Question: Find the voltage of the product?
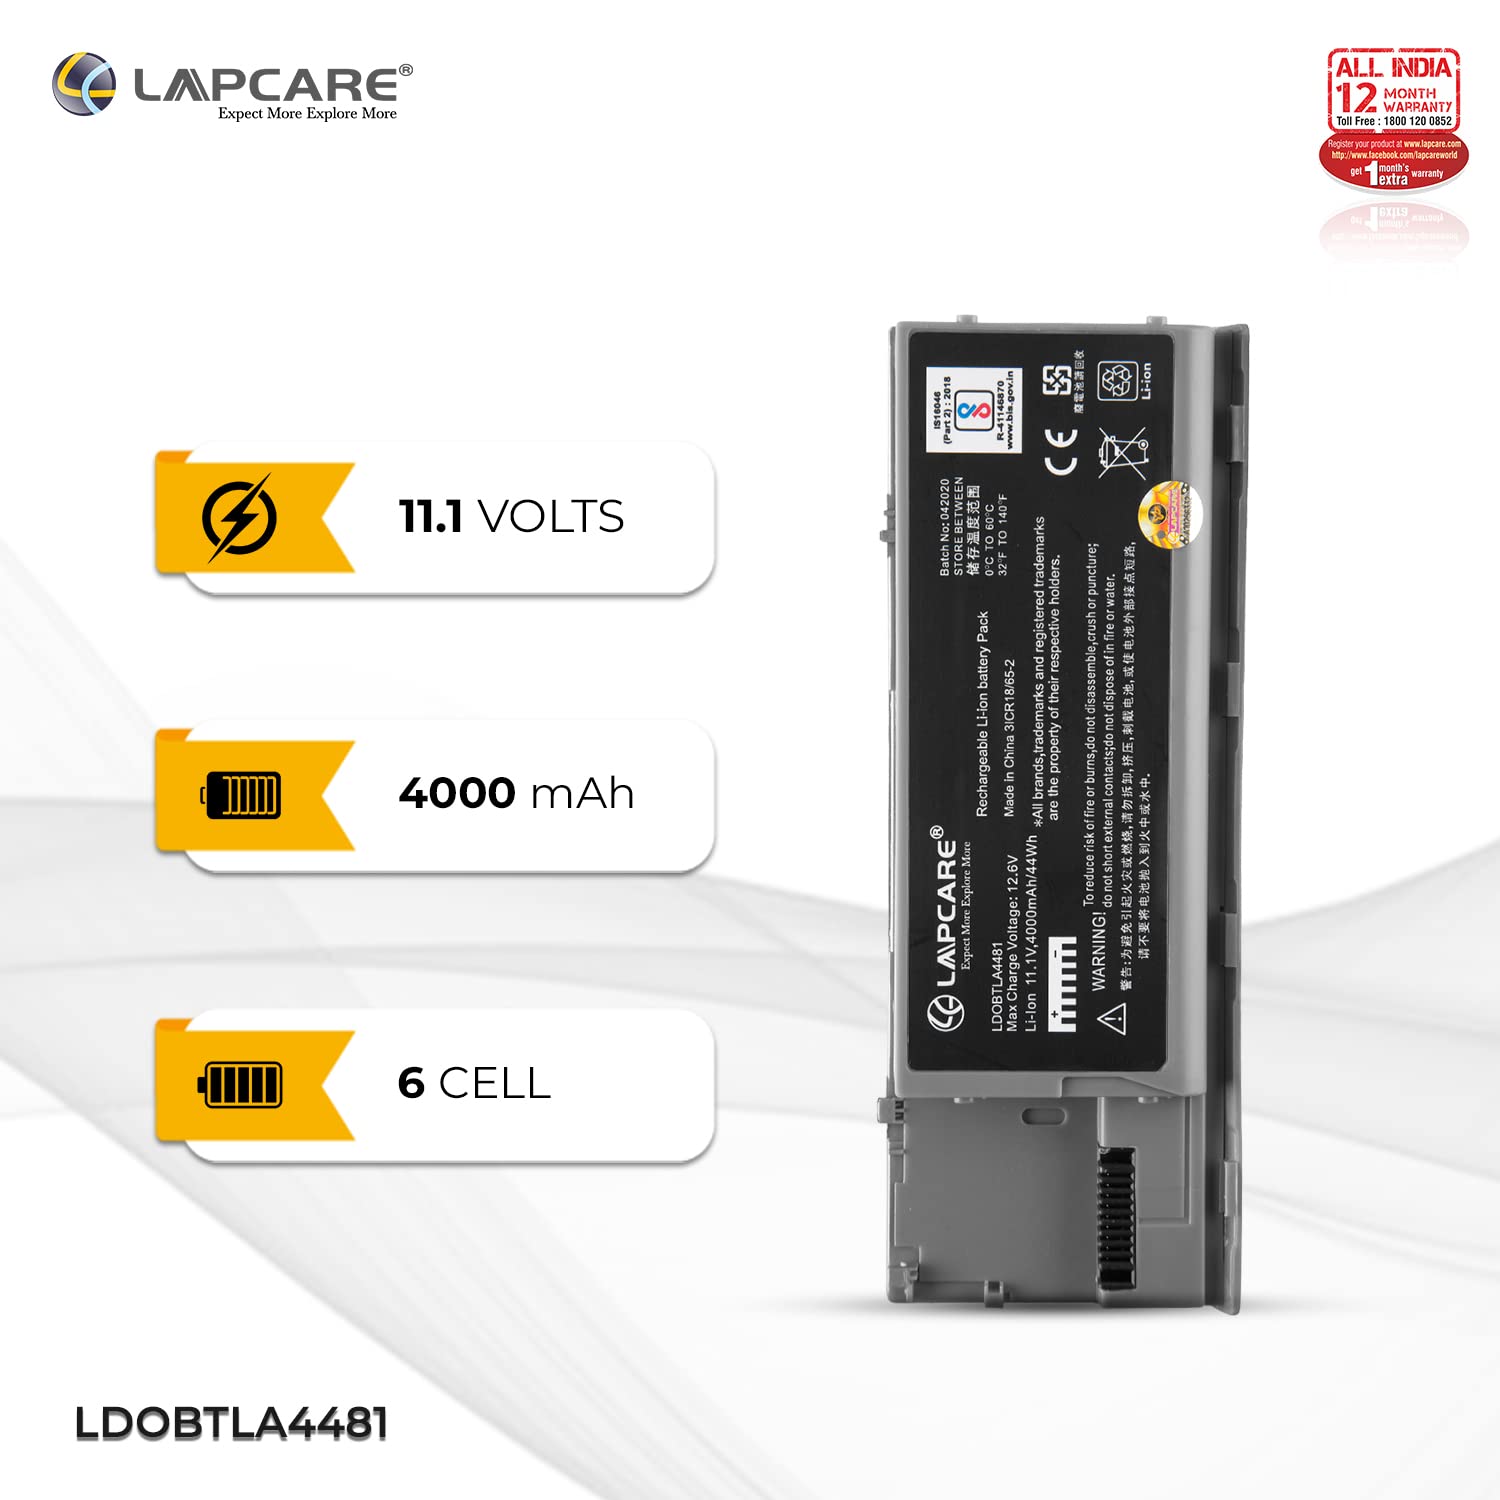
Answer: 11.1 volt